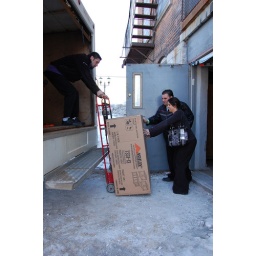
Photo By: Dana Woods. Jim Thomas, Alex Parker, and Jessica Jones loading a box in a Rent-To-Own truck in Gouverneur